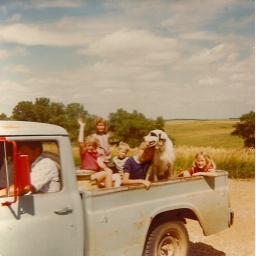
kids and dog in a truck